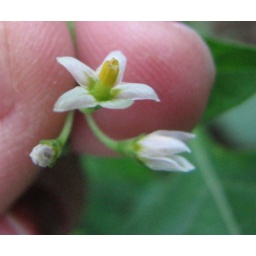
Tiny white flowers in the yard